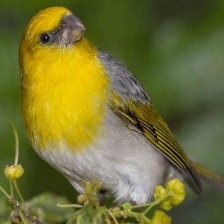
Species: PALILA
Scientific name: LOXIOIDES BAILLEUI